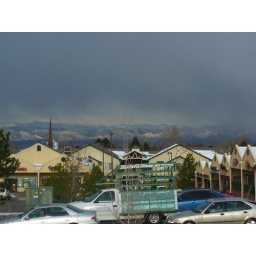
View after April snowstorm from outside my office building in Englewood, CO